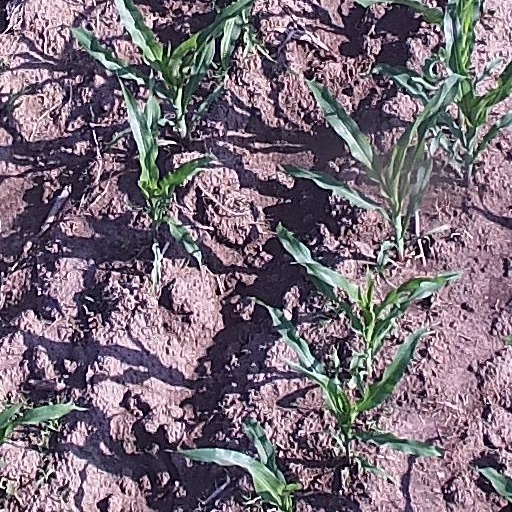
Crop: maize; corn